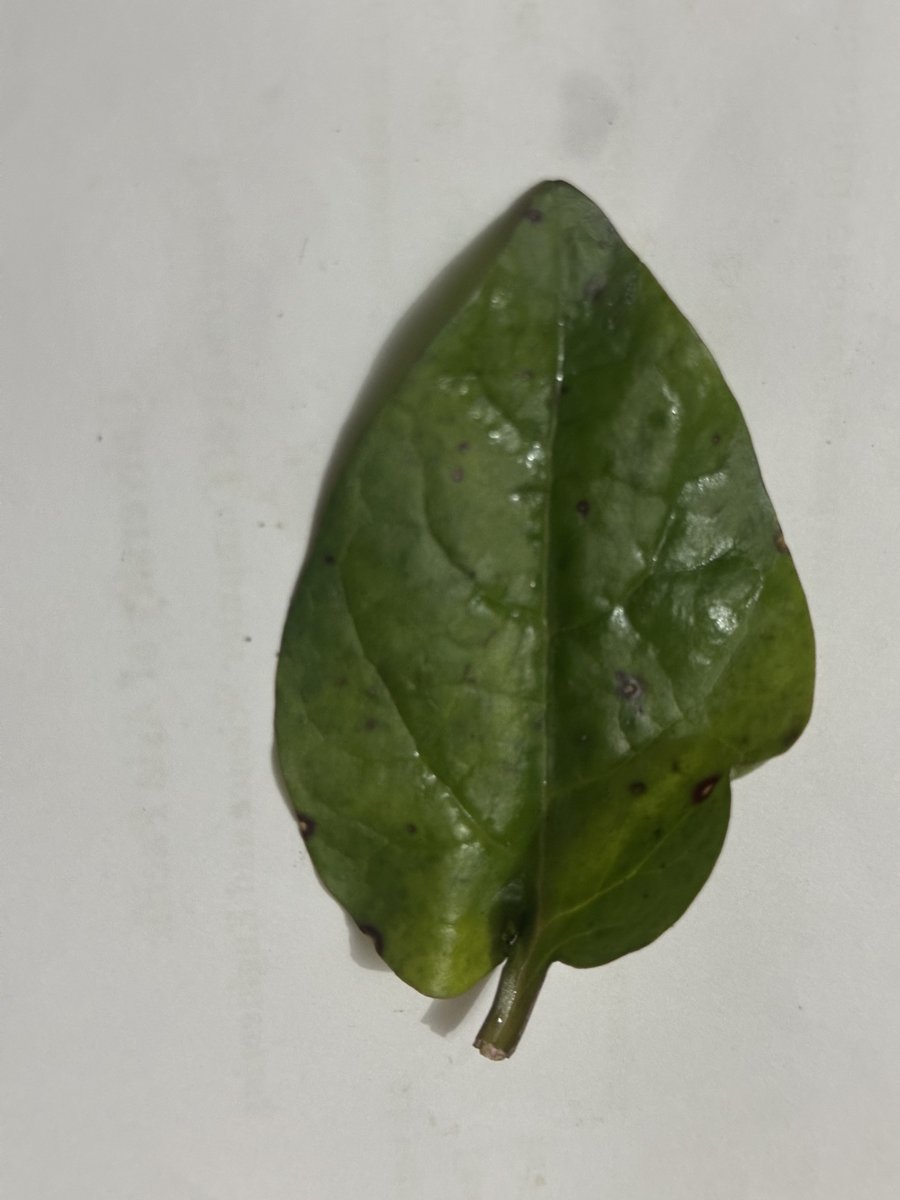
Label: Pest-Damage